Football in Australia

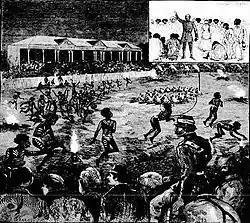
Indigenous Australian football teams perform a corroboree at the Adelaide Oval in May 1885

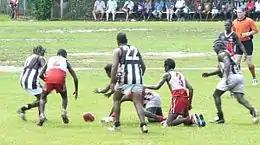
Australian Football is popular among Indigenous communities.

Australian Football has traditionally been one of the most popular football codes played by Australia's Indigenous community With more than 100,000 players in 2021, it has more than twice as many Indigenous participants as any other code. Prior to European settlement, Indigenous men and women played a similar game called Marngrook. Records of indigenous participation in Victoria's major clubs date back to the early decades of the game in Victoria. Indigenous pioneers include Harry Hewitt, Jimmy Melbourne, Joe Johnson, Douglas Nicholls and Graham Farmer. 11% of Australian Football League players identified themselves as Indigenous Australians in 2011. The Brownlow Medal, the most prestigious individual best and fairest award has been awarded to Gavin Wanganeen and Adam Goodes (twice), while Madison Prespakis and Ally Anderson have been named AFL Women's best and fairest. All-indigenous sides have been documented as early the turn of the 19th Century and the first representative teams began playing matches after World War II. Indigenous Australia has been represented by the senior Indigenous All-Stars (founded 1973 to compete against Papua New Guinea) who have defeated numerous AFL clubs and the Flying Boomerangs junior team (founded 1973) who have competed internationally.